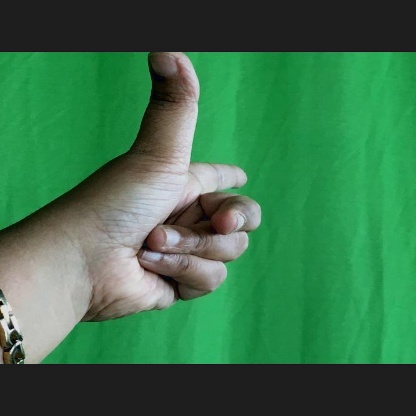
Mudra: Chandrakala